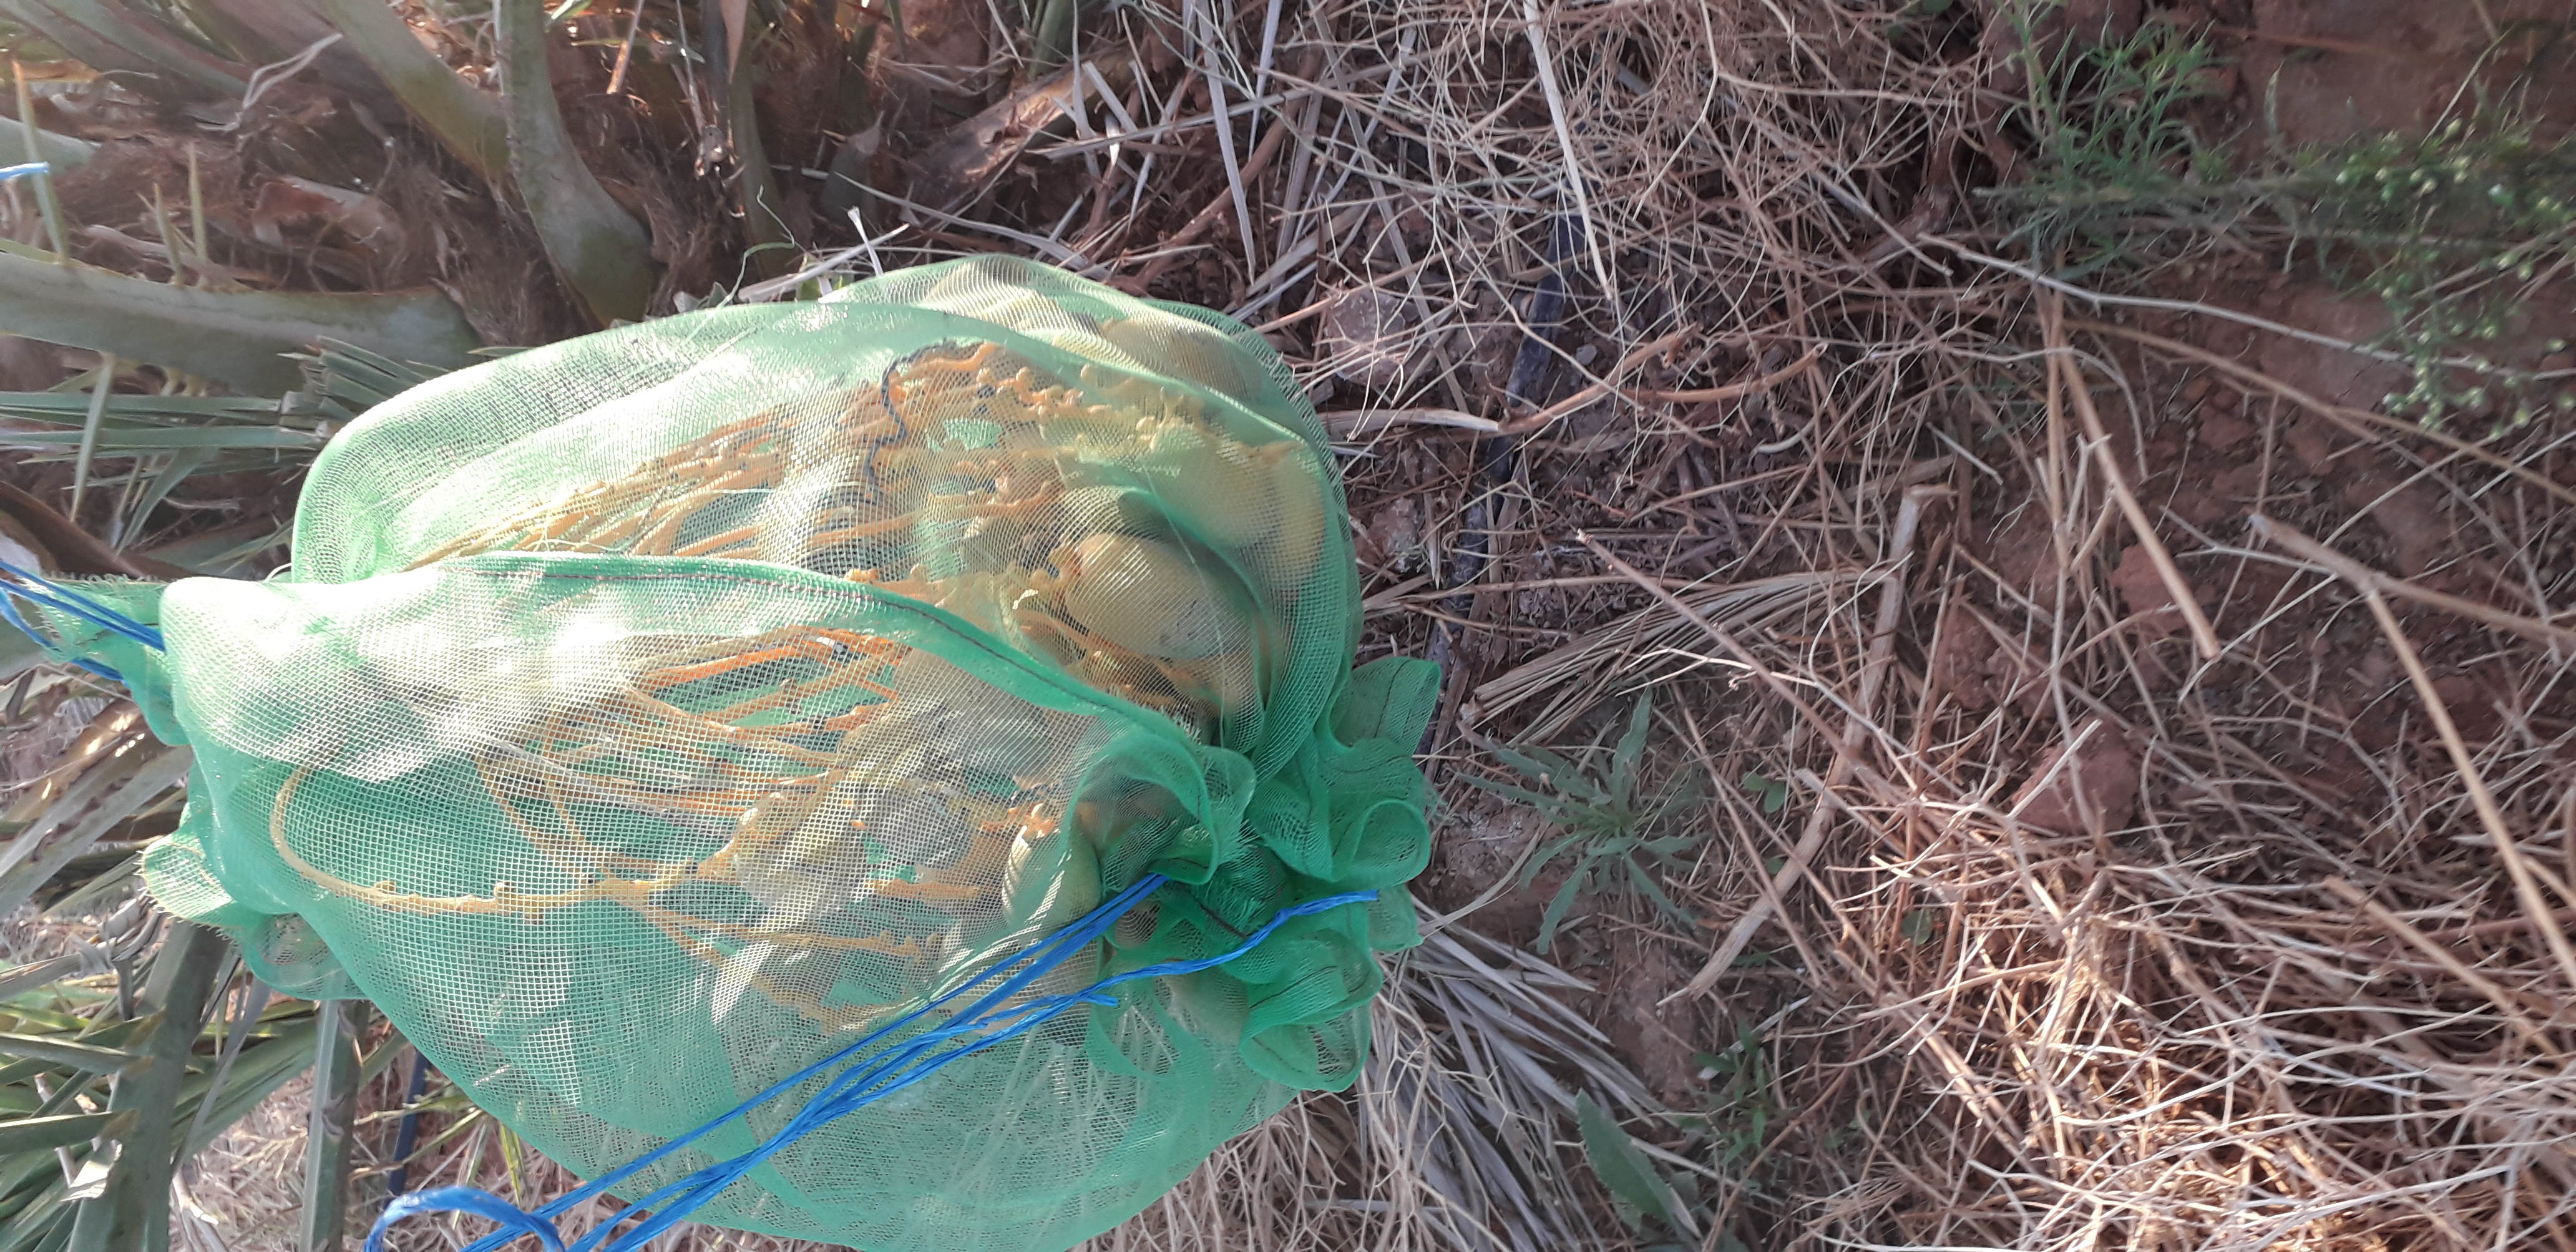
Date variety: Boumajhoul